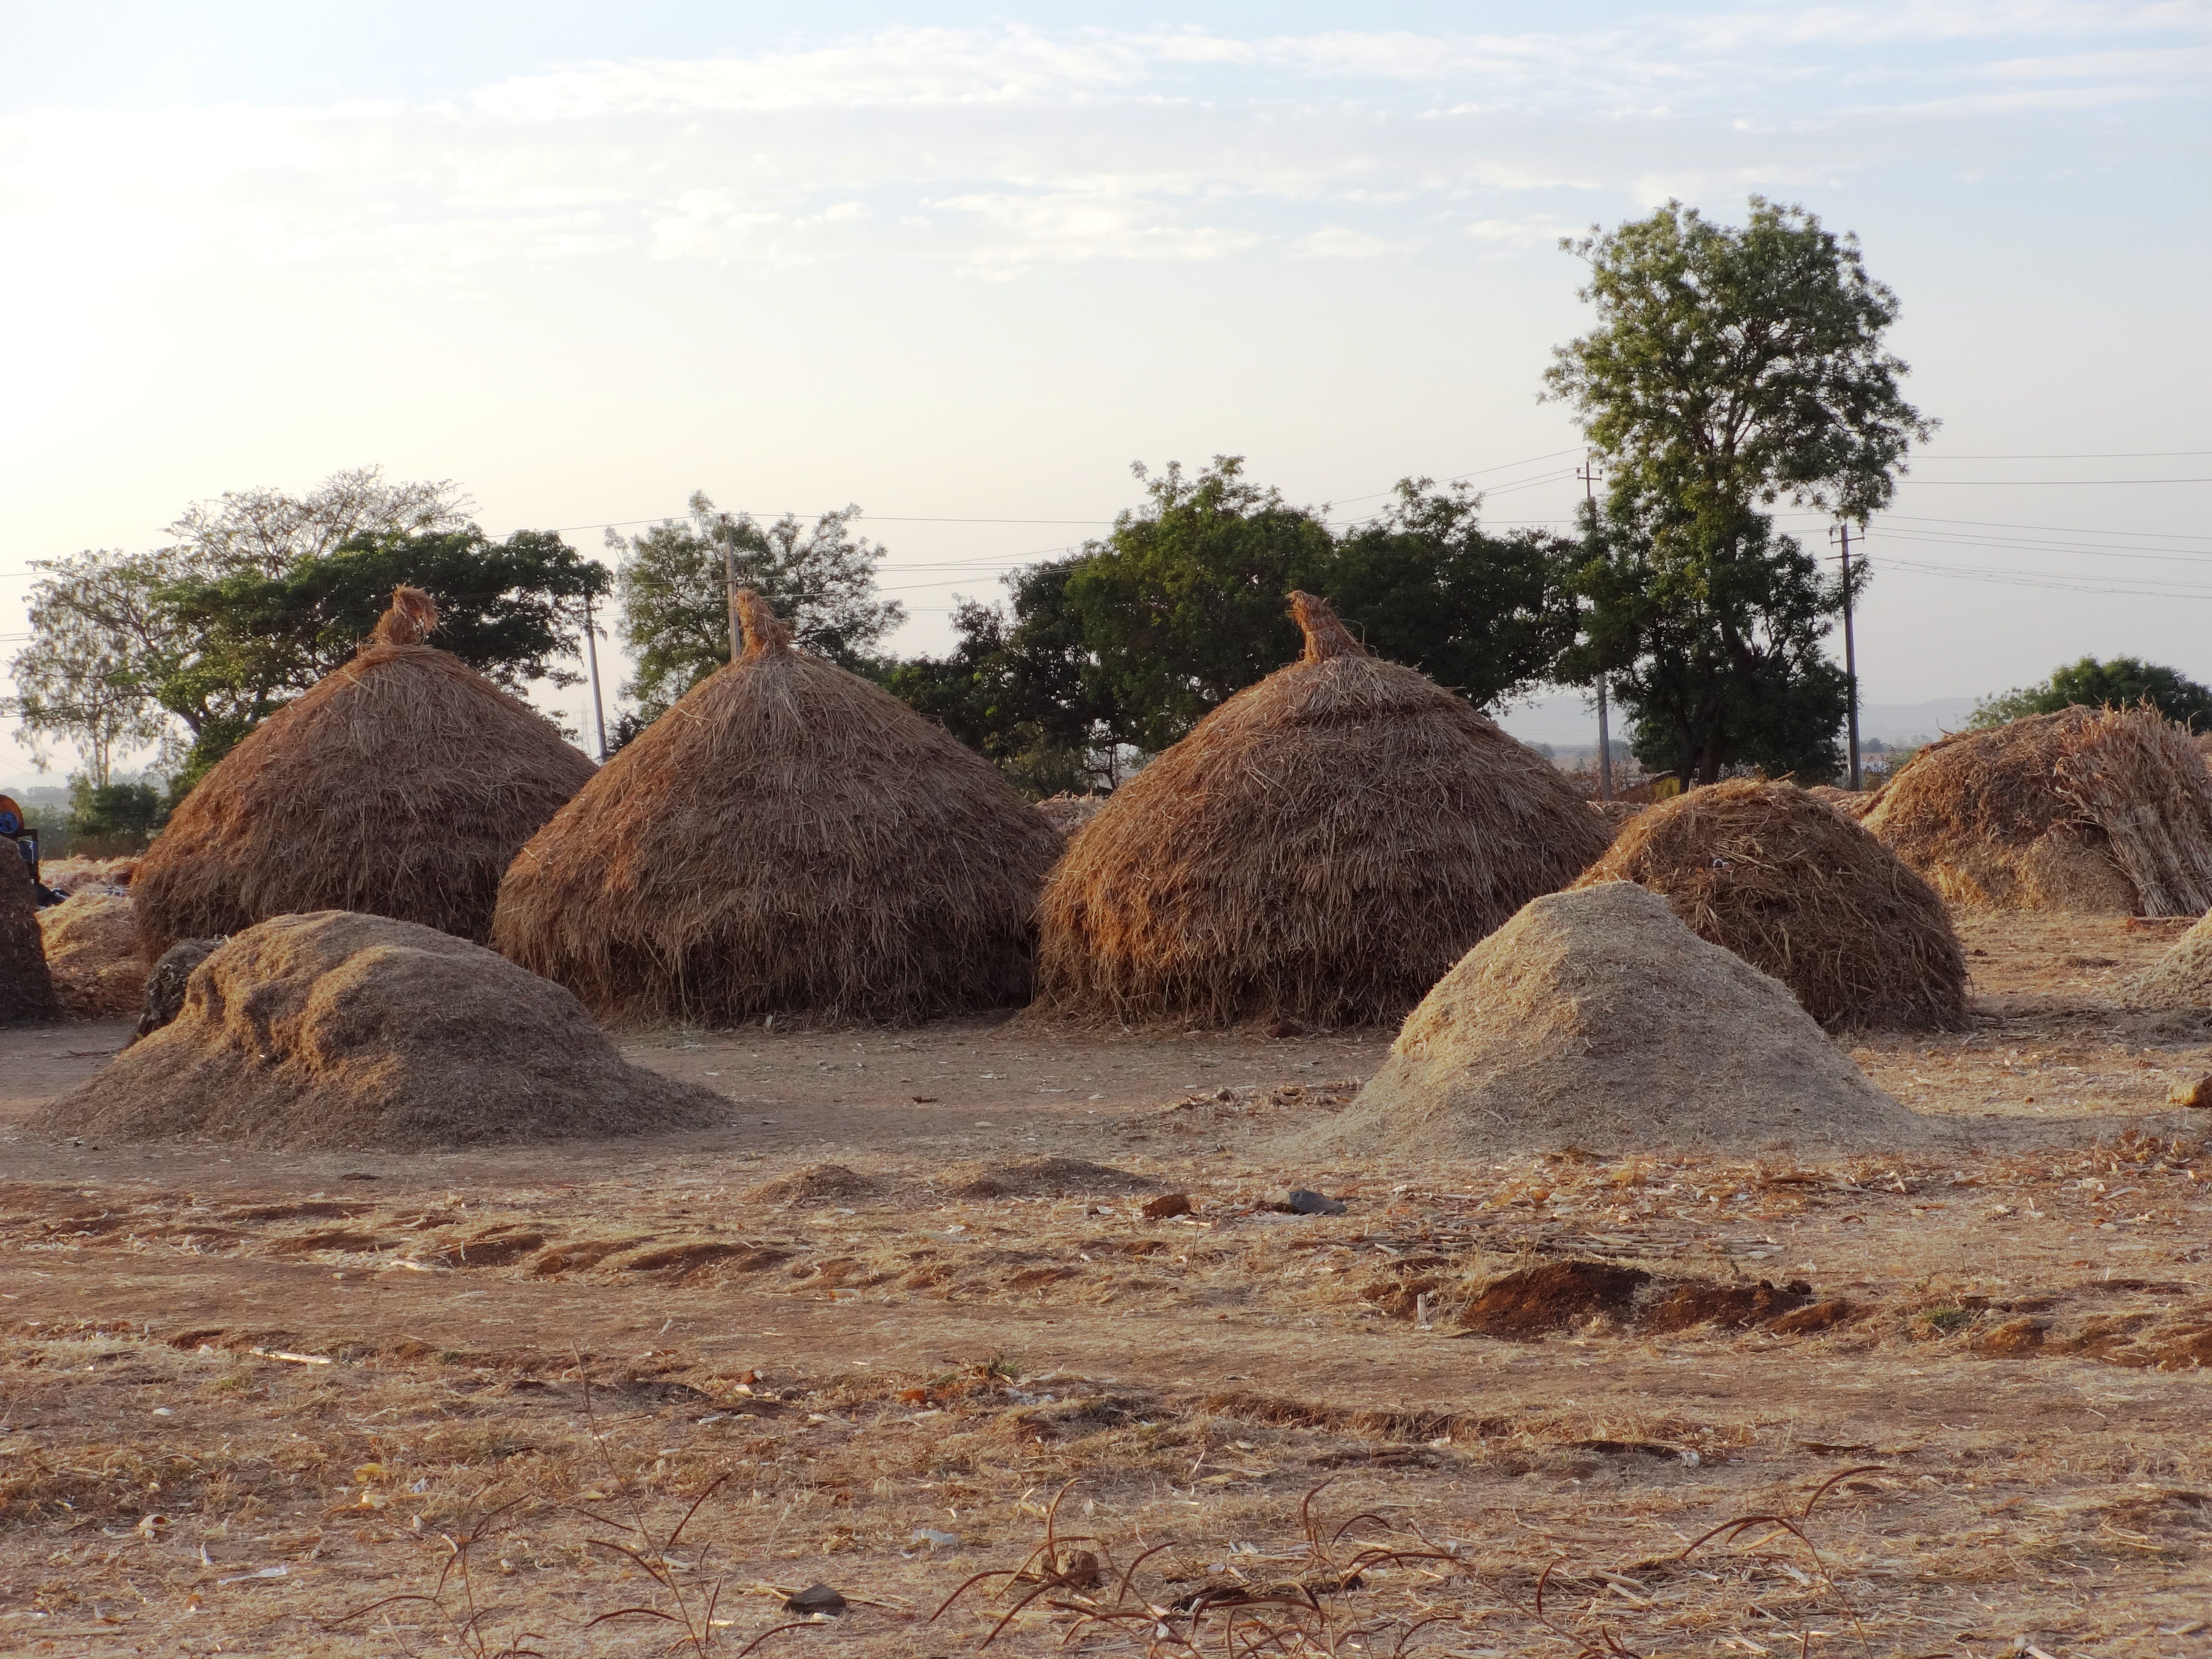
landscape, tree, nature, sand, rock, plant, hay, field, farm, wheat, hut, rural, food, farming, harvest, crop, natural, soil, agriculture, material, agricultural, india, harvesting, ecosystem, hubli, hay stacks